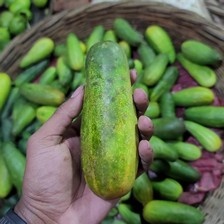
Label: cucumber